Thor Hushovd

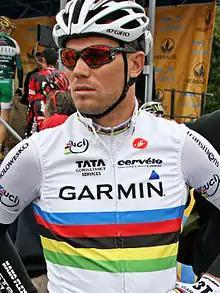
Hushovd at the 2011 Tour of California

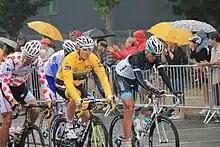
Hushovd (in yellow) at the 2011 Tour de France. Hushovd held the overall lead of the race from the second to the ninth stage of the race.

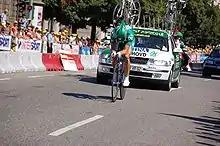
Hushovd at the 2006 Tour de France; his win in the prologue was one of two stage wins during the race.

Thor Hushovd (born 18 January 1978) is a Norwegian former professional road bicycle racer. He is known for sprinting and time trialing, having been a three-time Norwegian national road race champion (2004, 2010, 2013), and was the winner of the 2010 World Road Race Championships, making him the first Scandinavian to do so. He was also the first Norwegian to lead the Tour de France and is the Scandinavian with the most stage wins in Grand Tours. He is widely considered the greatest Norwegian cyclist of all time. He retired in September 2014.